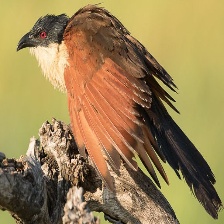
Species: COPPERY TAILED COUCAL
Scientific name: CENTROPUS CUPREICAUDUS